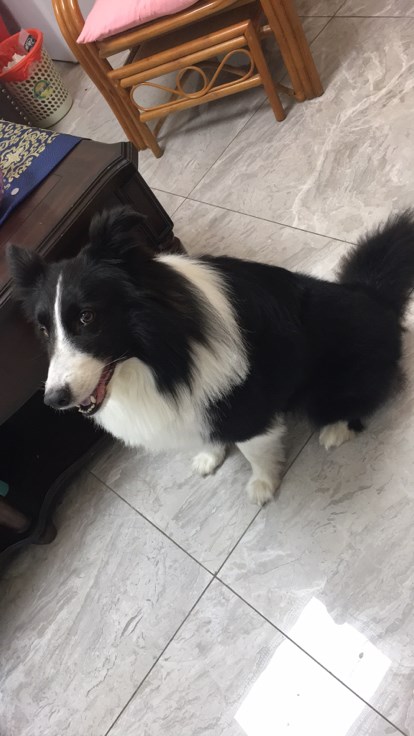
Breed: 2594-n000109-Border_collie